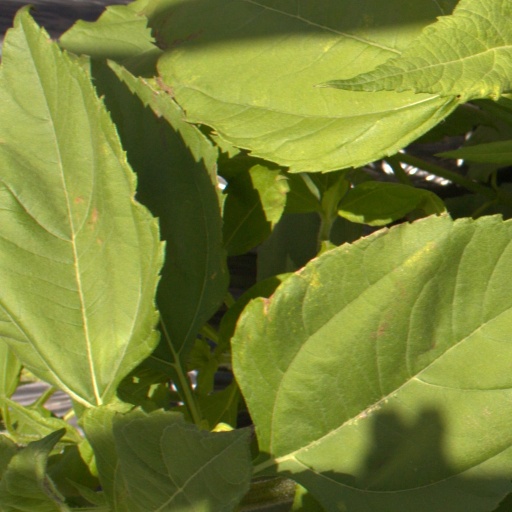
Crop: Jerusalem artichoke